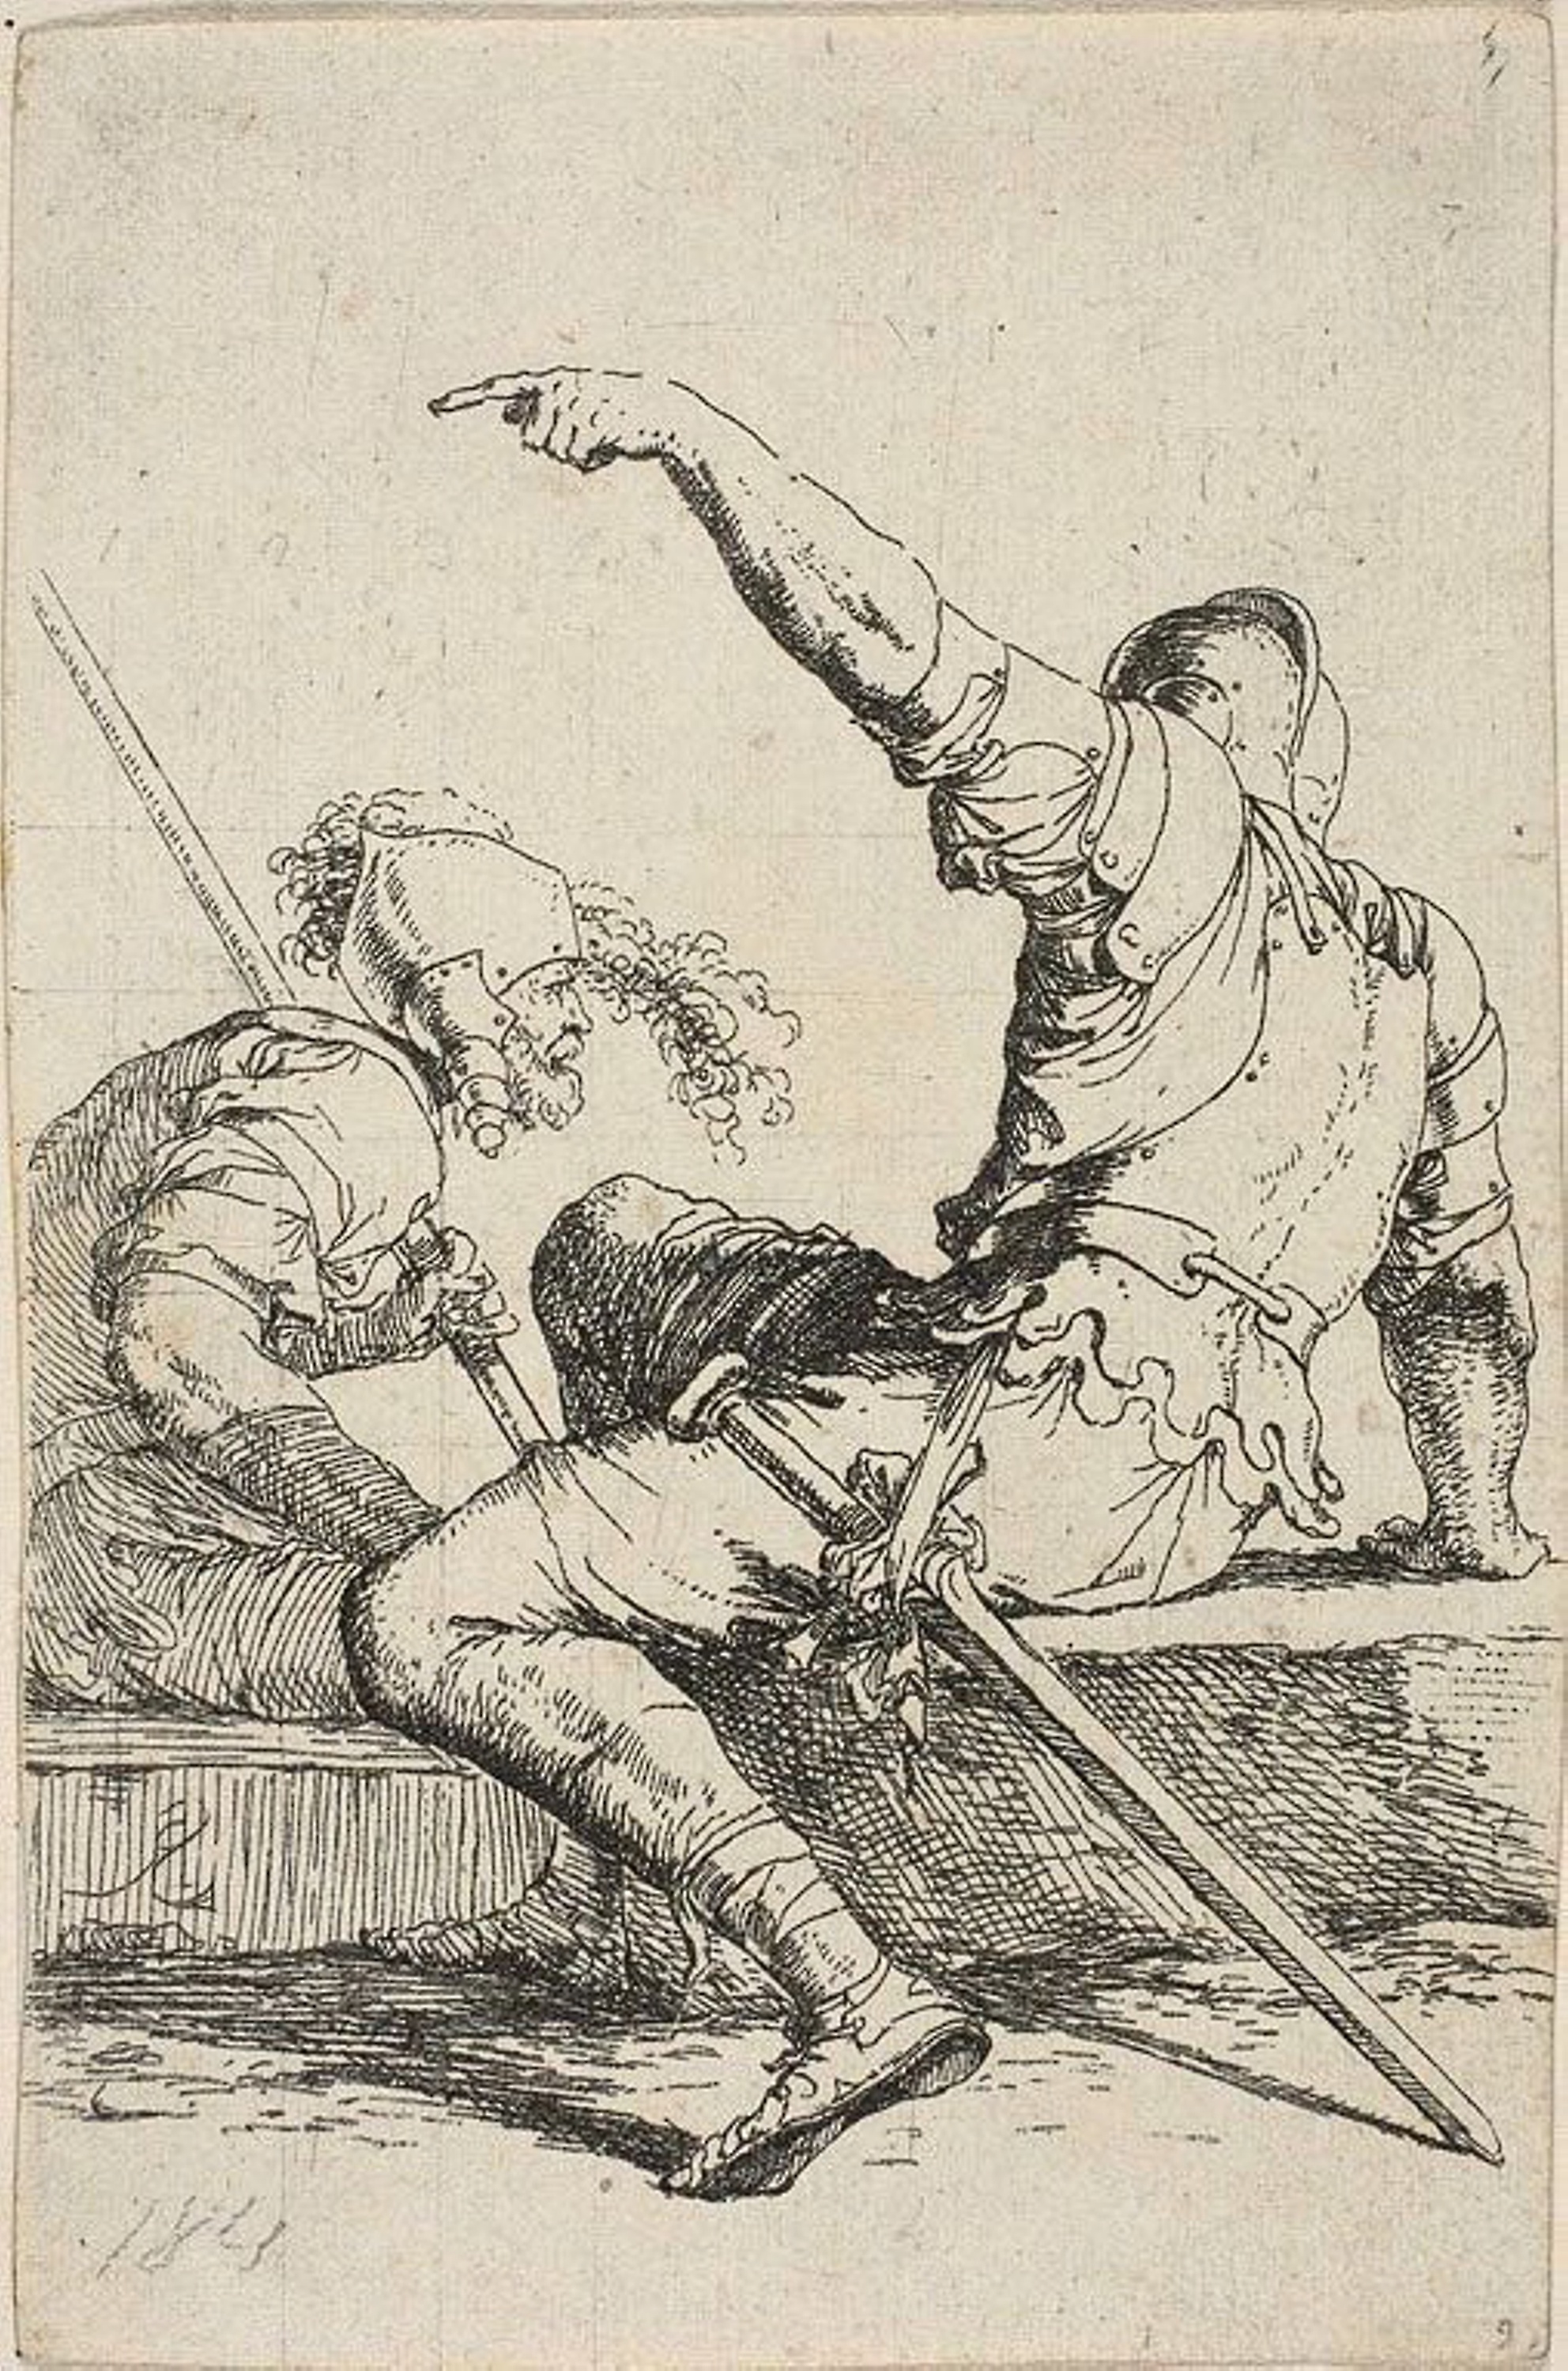
art, mammal, cartoon, history, illustration, fictional character, drawing, mythology, figure drawing, printmaking, black and white, human behavior, paper, costume design, fiction, sketch, artwork